Polsterberg Pumphouse

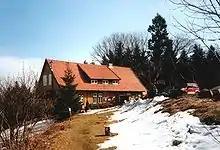
The Polsterberg Pumphouse on the Dyke Ditch

The Polsterberg Pumphouse is a pumping station above the Dyke Ditch in the Upper Harz in central Germany which is used today as a forest restaurant.